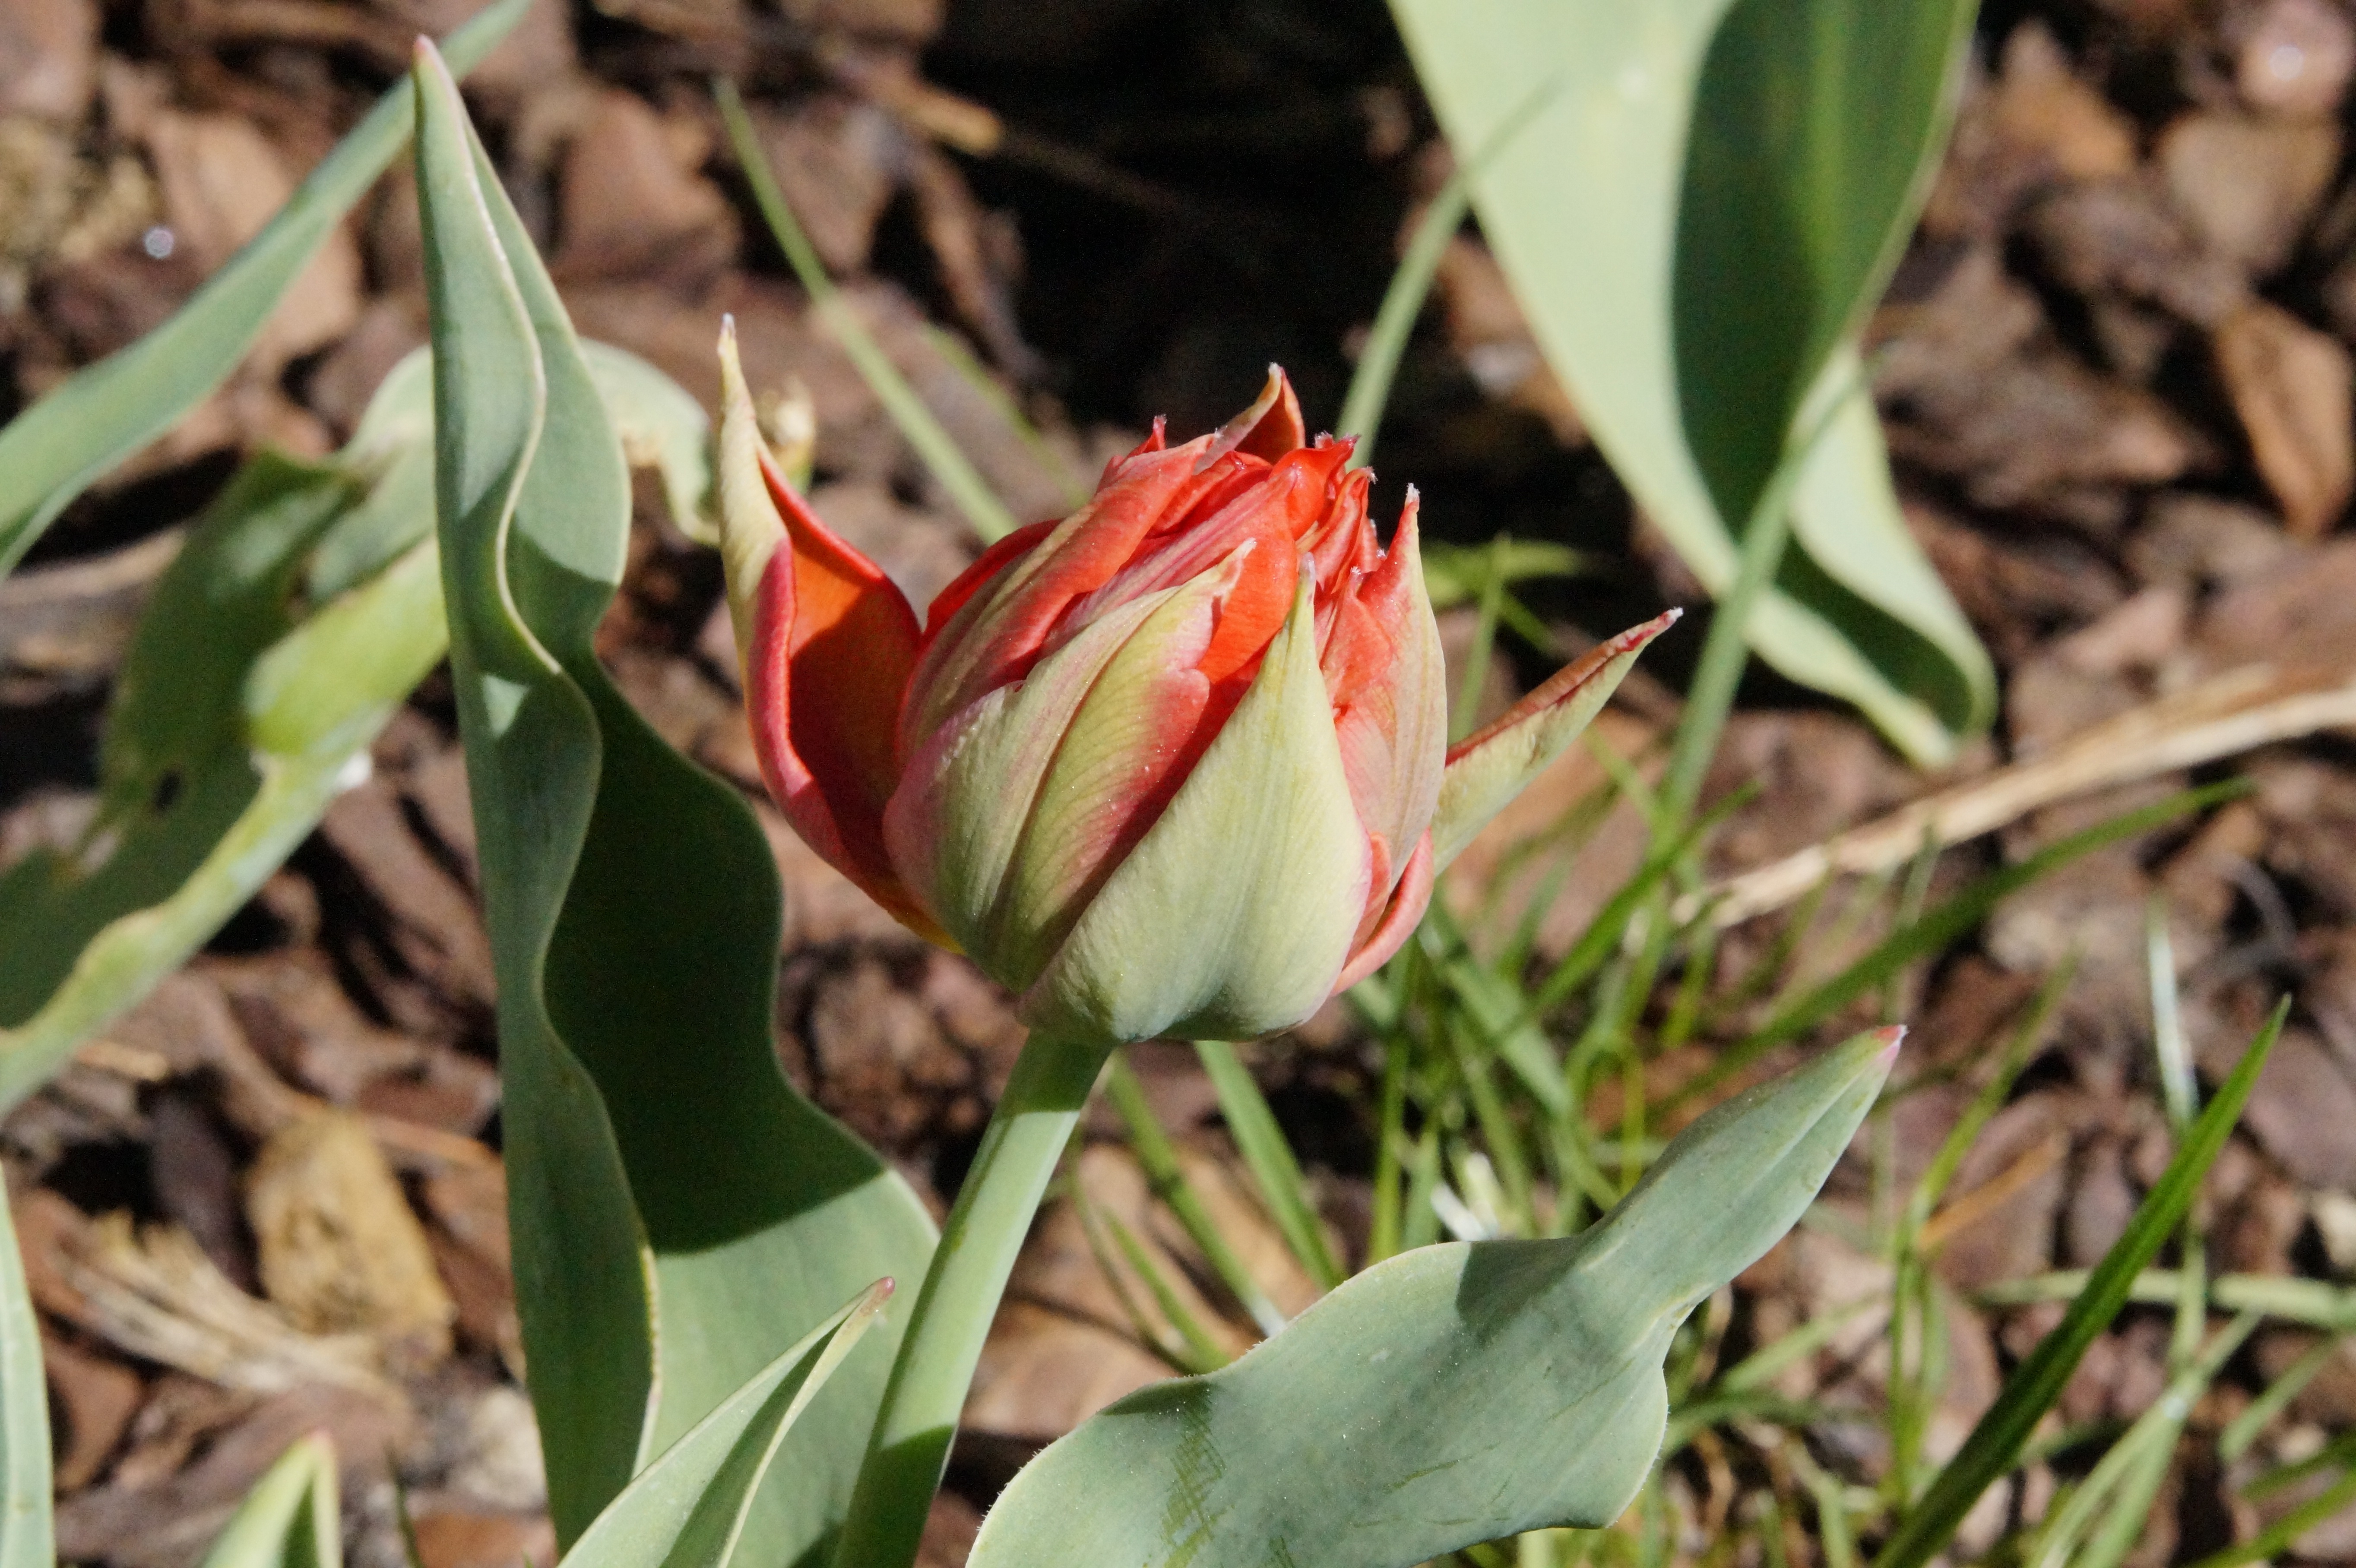
nature, blossom, plant, flower, bloom, tulip, spring, red, botany, garden, flora, wildflower, start, bud, bursting, flowering plant, at the beginning, lily family, land plant, fawn lily, popping up